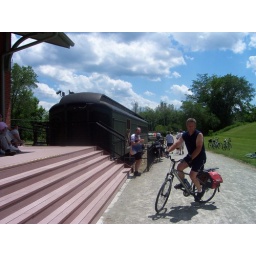
The train car in the background is actually a museum.